Luka Marić (footballer, born 2002)

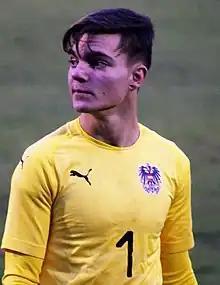
Marić with Austria U19 in 2019

Luka Marić (born 19 July 2002) is an Austrian professional football player who plays as a goalkeeper for Austrian Bundesliga club TSV Hartberg.